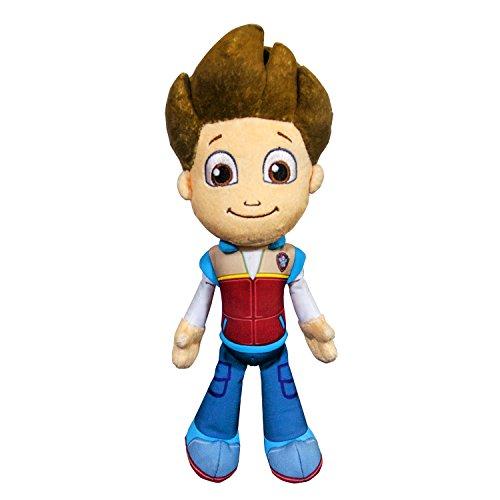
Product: Nickelodeon, Paw Patrol - Plush Pup Pals- Ryder
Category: Toys & Games | Stuffed Animals & Plush Toys | Stuffed Animals & Teddy Bears
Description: Light up your child's imagination as they recreate their favorite moments from the hit Nickelodeon Kids show, Paw Patrol.
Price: $14.96
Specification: ProductDimensions:6.5x6x5.7inches|ItemWeight:0.64ounces|ShippingWeight:0.64ounces(Viewshippingratesandpolicies)|DomesticShipping:ItemcanbeshippedwithinU.S.|InternationalShipping:ThisitemcanbeshippedtoselectcountriesoutsideoftheU.S.LearnMore|ASIN:B00ITOB558|Itemmodelnumber:20066865-6026850|Manufacturerrecommendedage:36months-5years